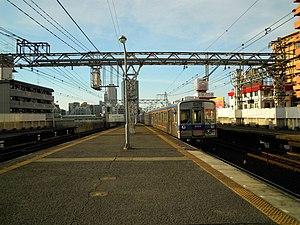
La gare de Shin-Imamiya est une gare ferroviaire de la ville d'Osaka au Japon. Elle est située dans l'arrondissement de Nishinari. La gare est gérée par les compagnies JR West et Nankai.